Describe the emotion expressed in this image:  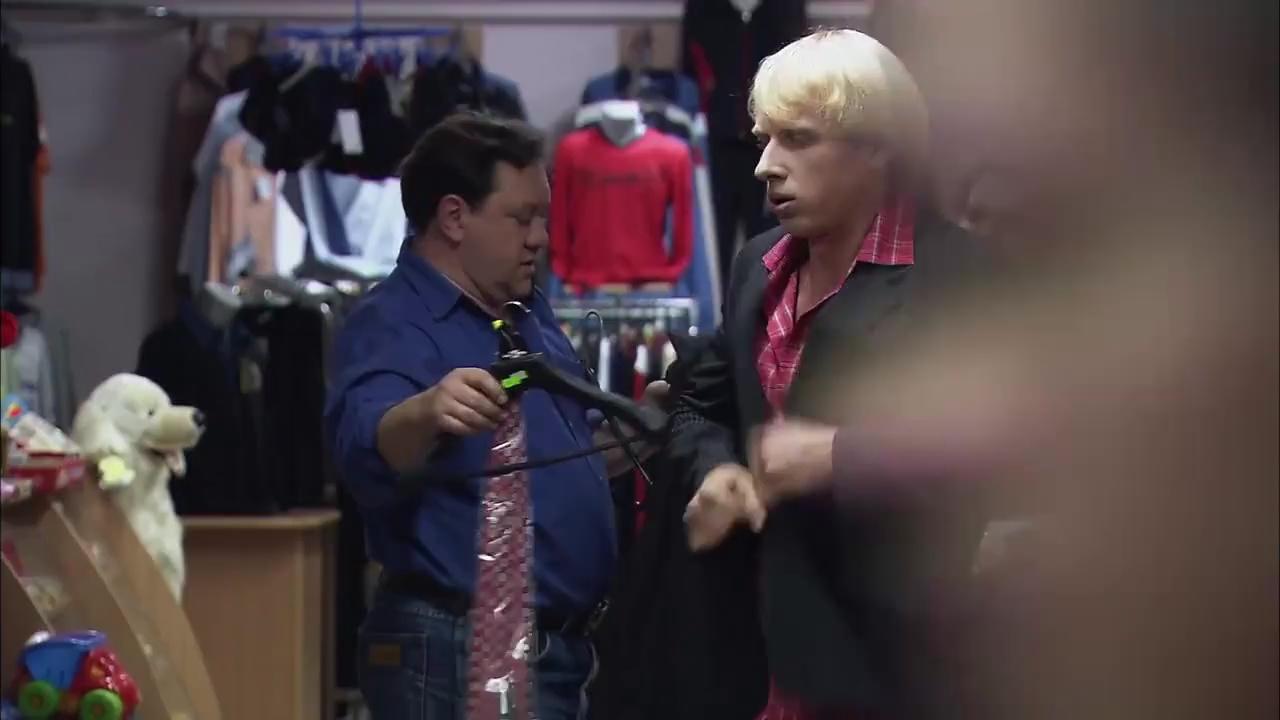
This person displays Pain, valence and arousal with low intensity.